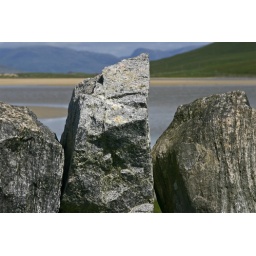
Detail of the rocks that make up the top of the stone wall in the car park!